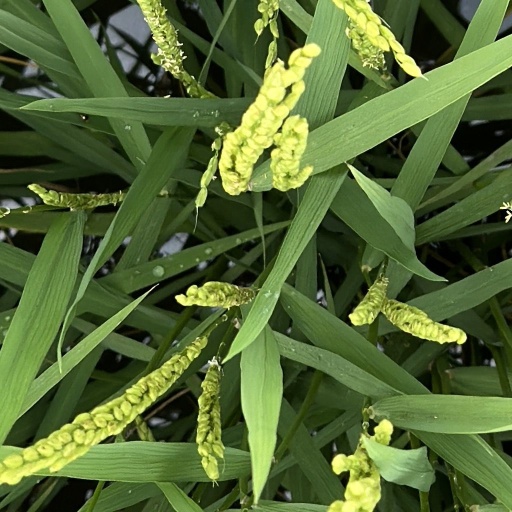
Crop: rice